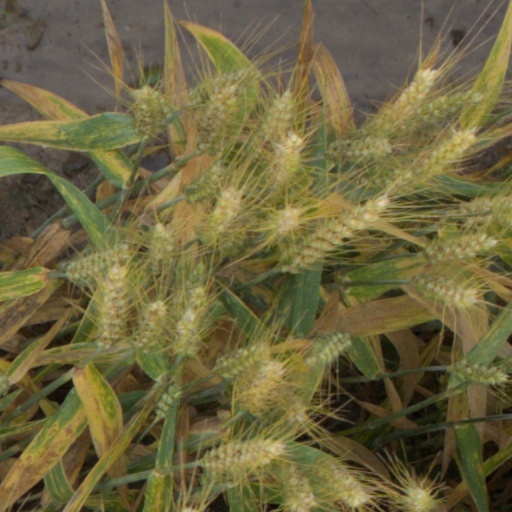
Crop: wheat